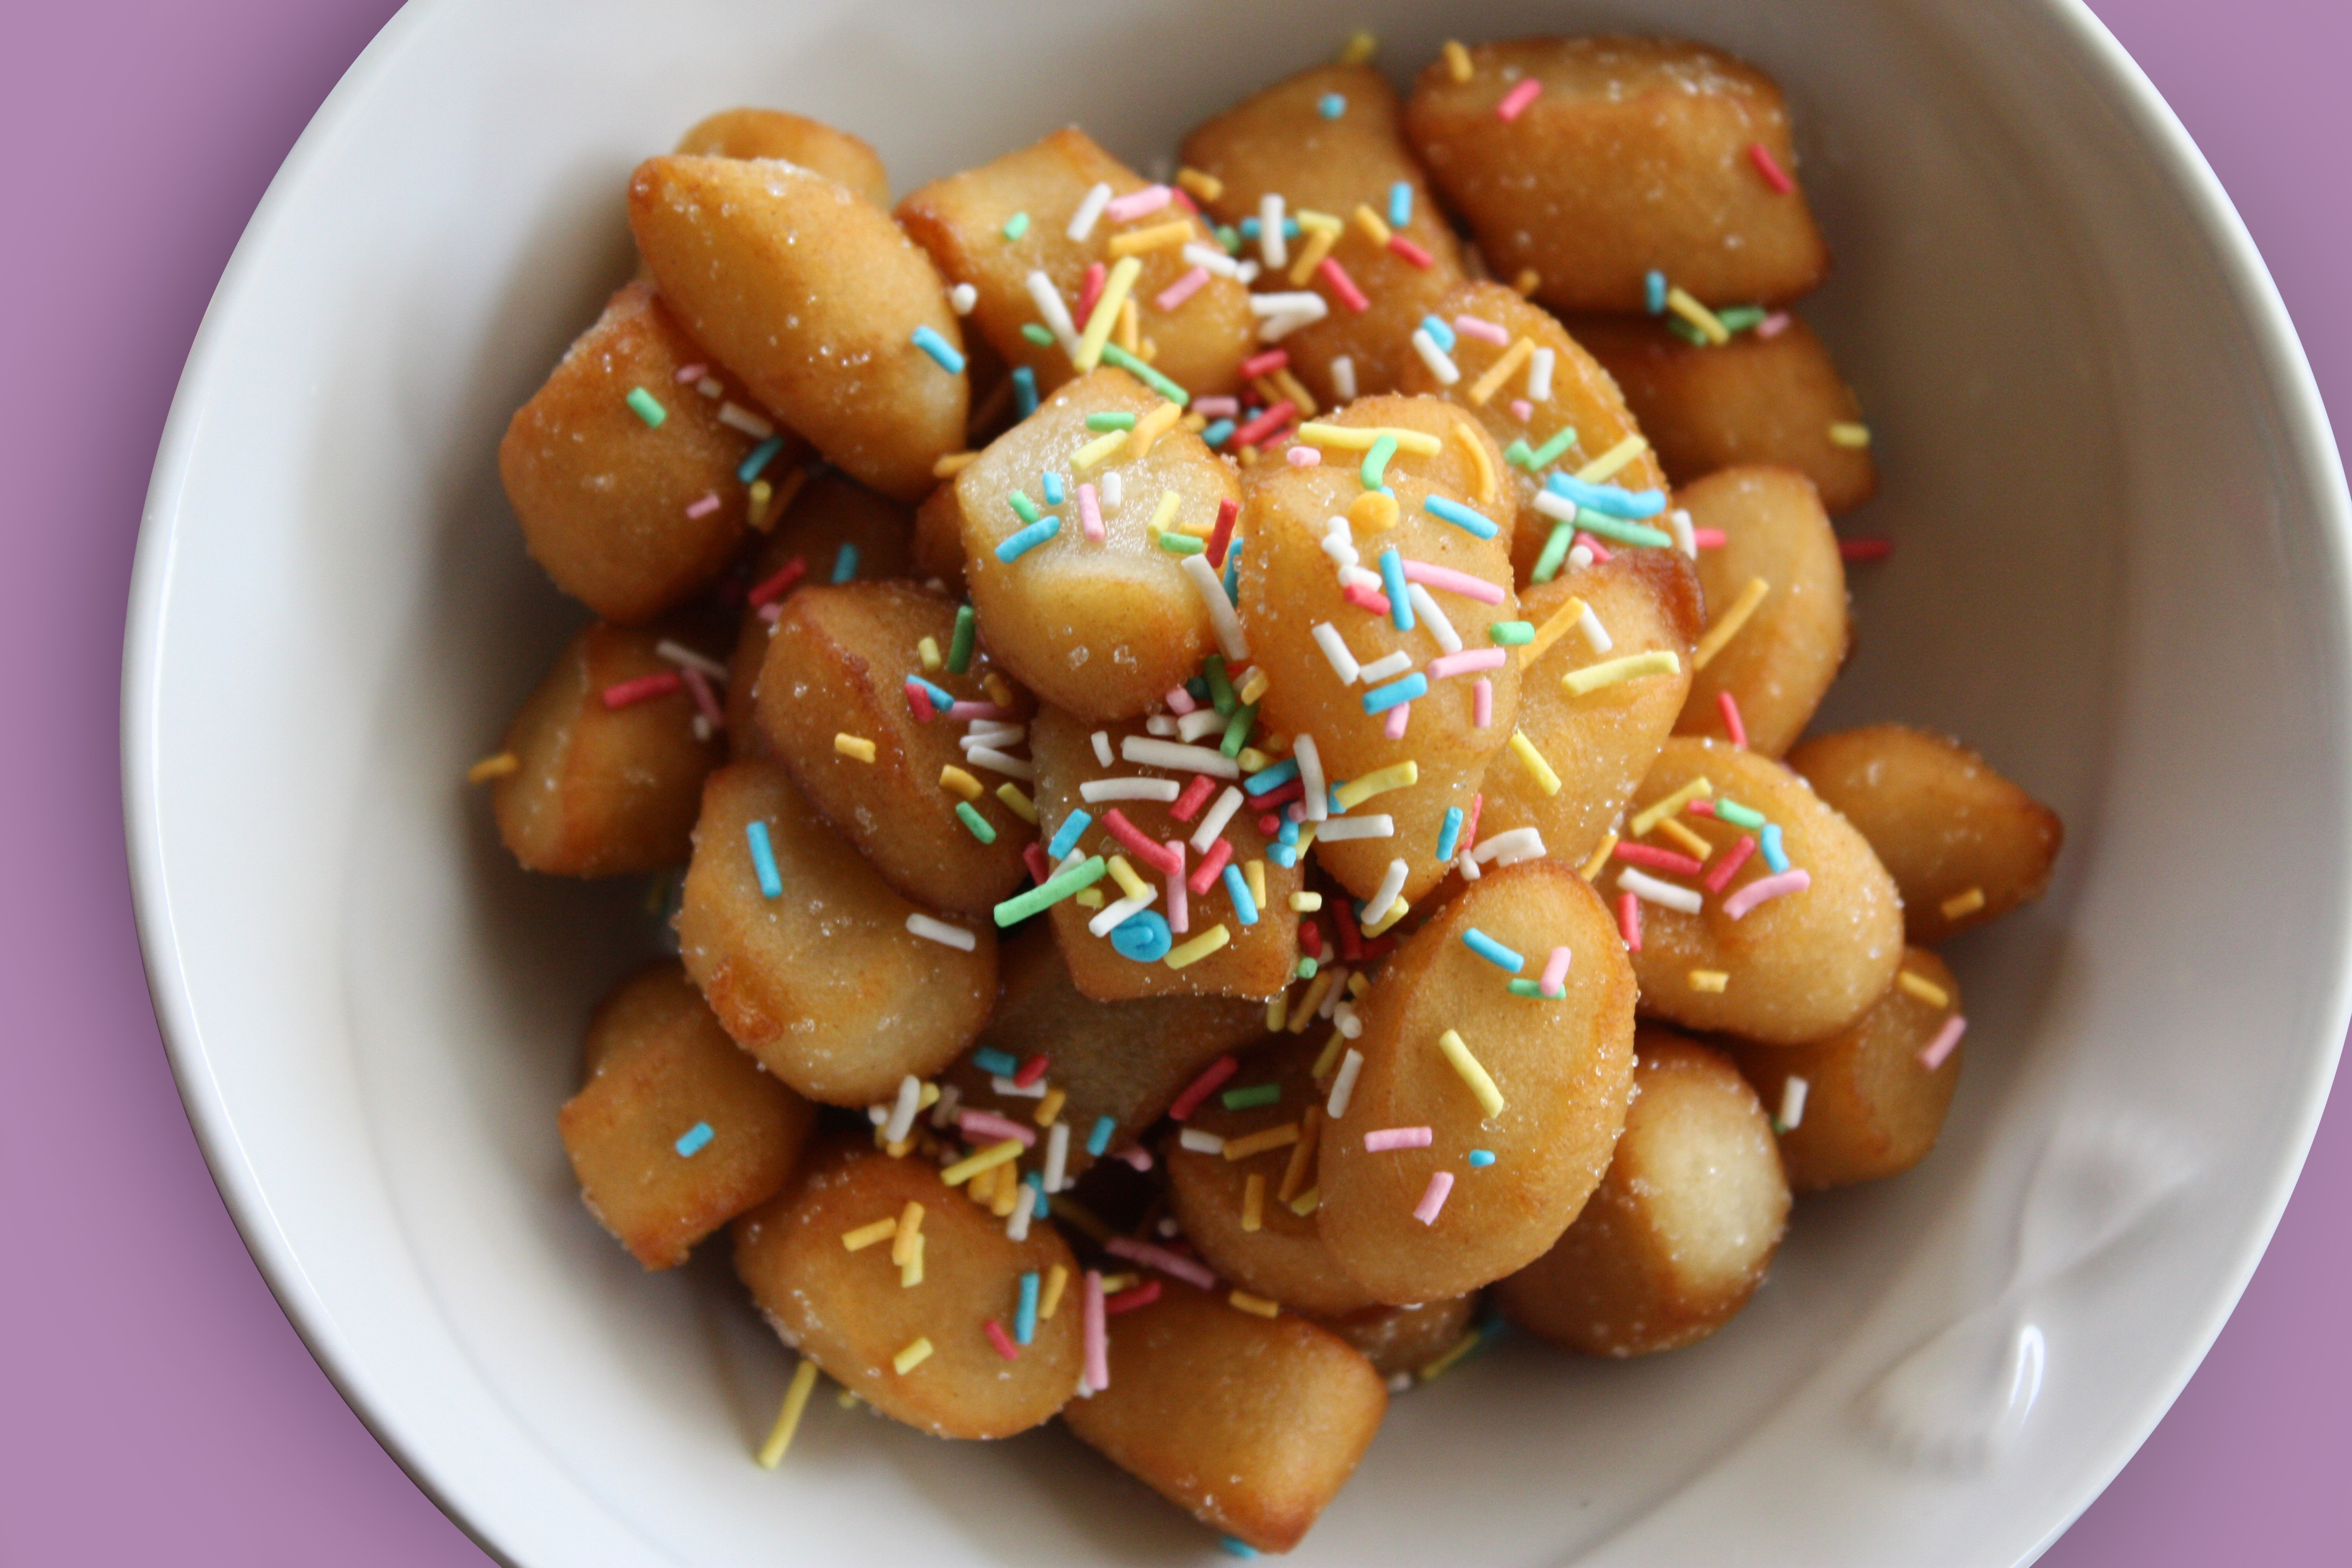
table, sweet, honey, decoration, pile, dish, meal, food, produce, vegetable, kitchen, recipe, colorful, eat, cuisine, asian food, vegetarian food, gastronomy, portion, flowering plant, puglia, sweet biscuits, land plant, snack food, indian cuisine, bits and pieces, struffoli, typical sweet, regional dish